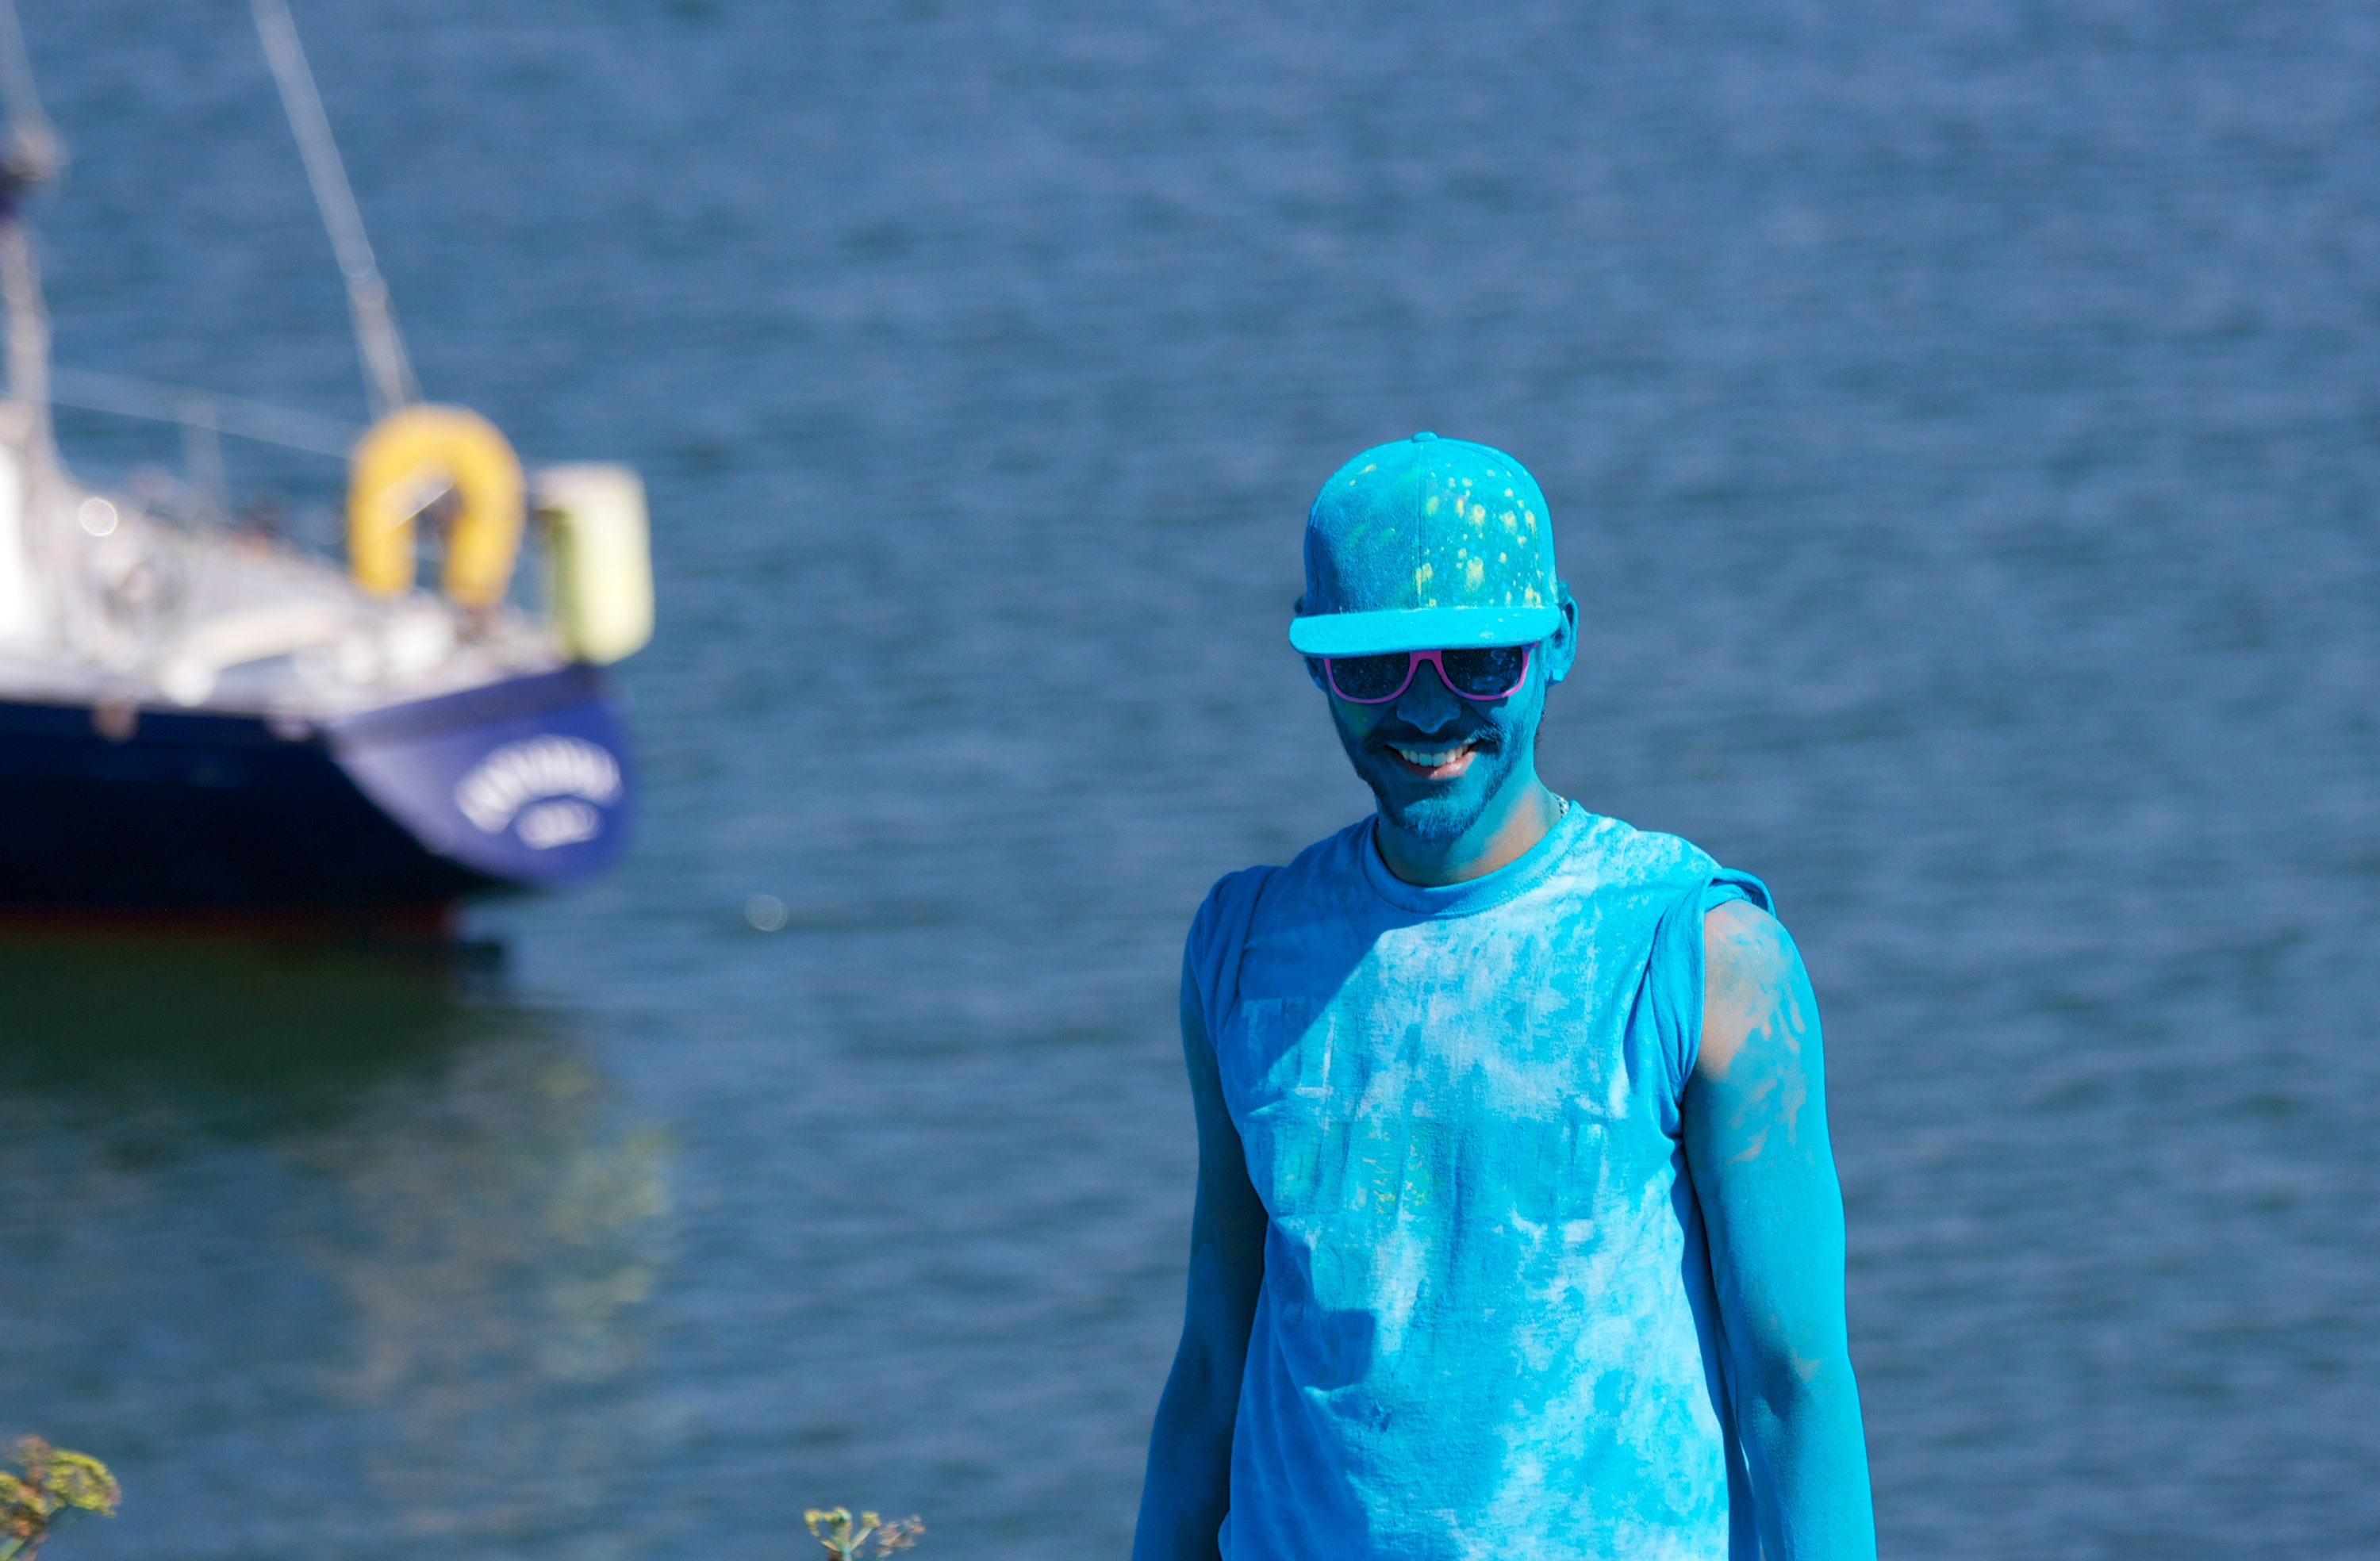
blue, aqua, cobalt blue, water, azure, leisure, recreation, electric blue, fun, headgear, vacation, ocean